Paul Keating

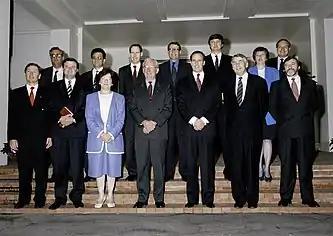
Keating and his Cabinet, 1994

Among Keating's most far-reaching achievements as prime minister was the full introduction of the National Superannuation Scheme, implemented to address Australia's long-term problem of chronically low national savings. This initiative built on policies that Keating had pursued whilst treasurer, and was aimed at ensuring that most Australians would have enough money to retire. In 1992, the compulsory employer contribution scheme became a part of a wider reform package addressing this retirement income dilemma. It had been demonstrated that Australia, along with many other Western nations, would experience a major demographic shift in the coming decades, due to ageing population, and it was claimed that this would result in increased pension payments that would place an unaffordable strain on the Australian economy.